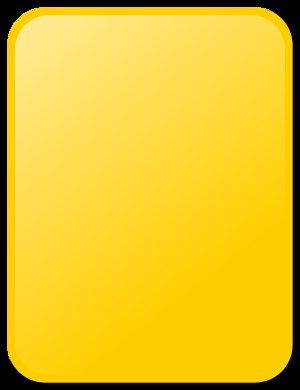
Gult kort
Gult kort
Gult kort bruges i forskellige sportsgrene som et tegn fra dommeren om en straf til en spiller, der har forbrudt sig alvorligt mod spillets regler. Et gult kort har en størrelse på ca. 9x12 cm.